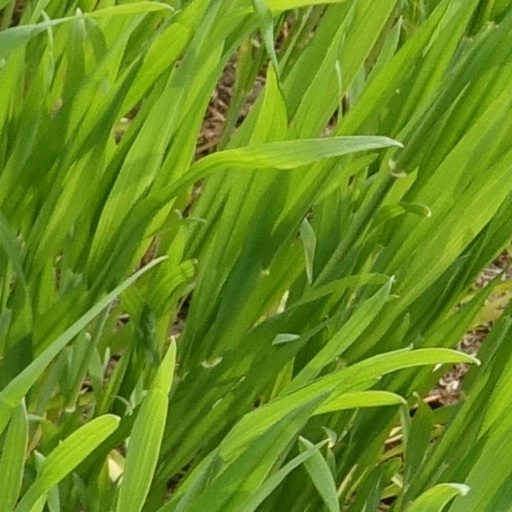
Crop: wheat